Answer in natural language. Considering the relative positions, where is blue and white striped wooden bed with respect to Doorway? Choose between the following options: left or right
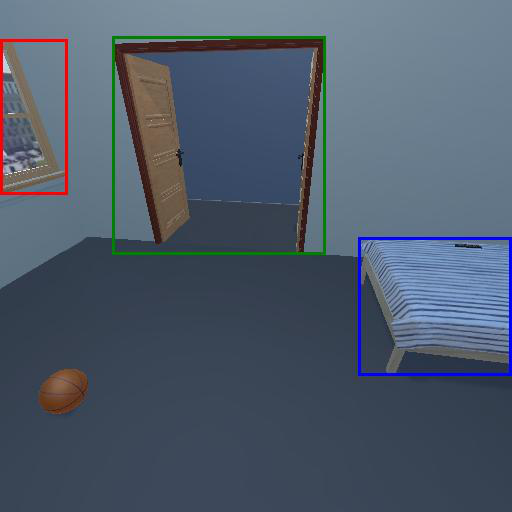
<answer>right</answer>